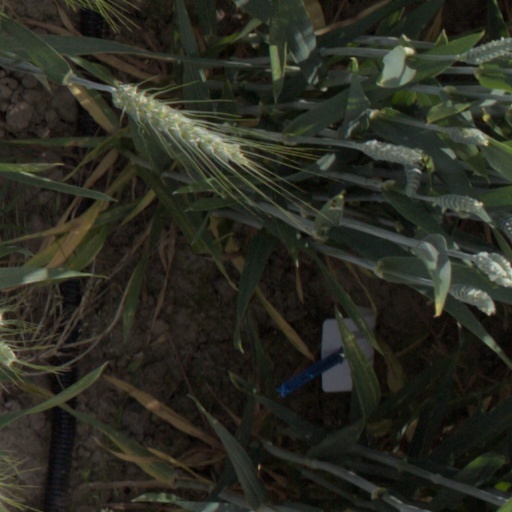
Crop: wheat